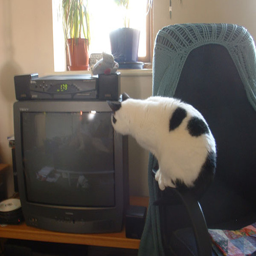
The cat peers at its reflection from a television screen.
A cat perched on the arm of a chair staring at a Television.
A cat is sitting on the arm of a chair looking at a television.
Cat seeing it self in the reflection of a tv
A cat sitting on the arm of a chair watching a television that is turned off.